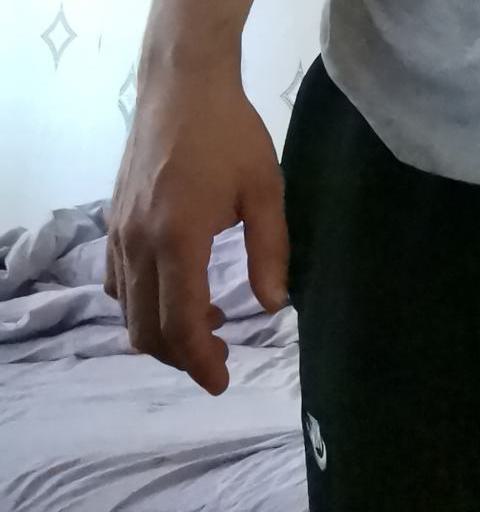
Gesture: no_gesture